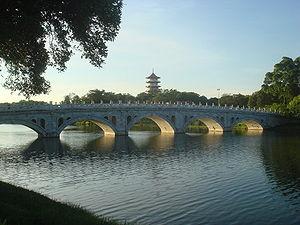
Chinese Garden est une île artificielle située dans l'île principale de Singapour sur le lac de Jurong.
Japanese Garden est une île artificielle située dans l'île principale de Singapour sur le lac de Jurong.